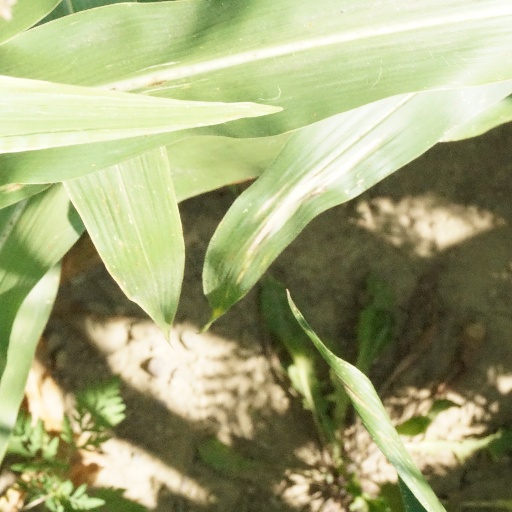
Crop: maize; corn